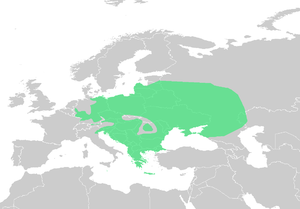
Bufotes viridis, le Crapaud vert, est une espèce d'amphibiens de la famille des Bufonidae.